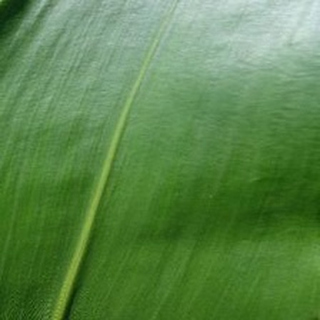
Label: healthy_corn